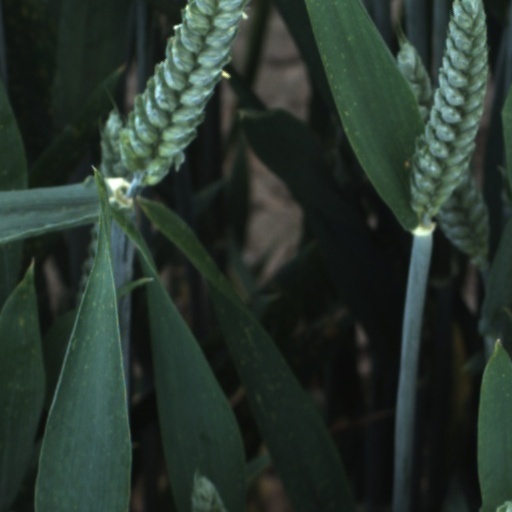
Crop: wheat